Chess

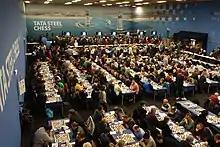
Tata Steel Chess Tournament 2019, Wijk aan Zee (the Netherlands)

Contemporary chess is an organized sport with structured international and national leagues, tournaments, and congresses. Thousands of chess tournaments, matches, and festivals are held around the world every year catering to players of all levels.